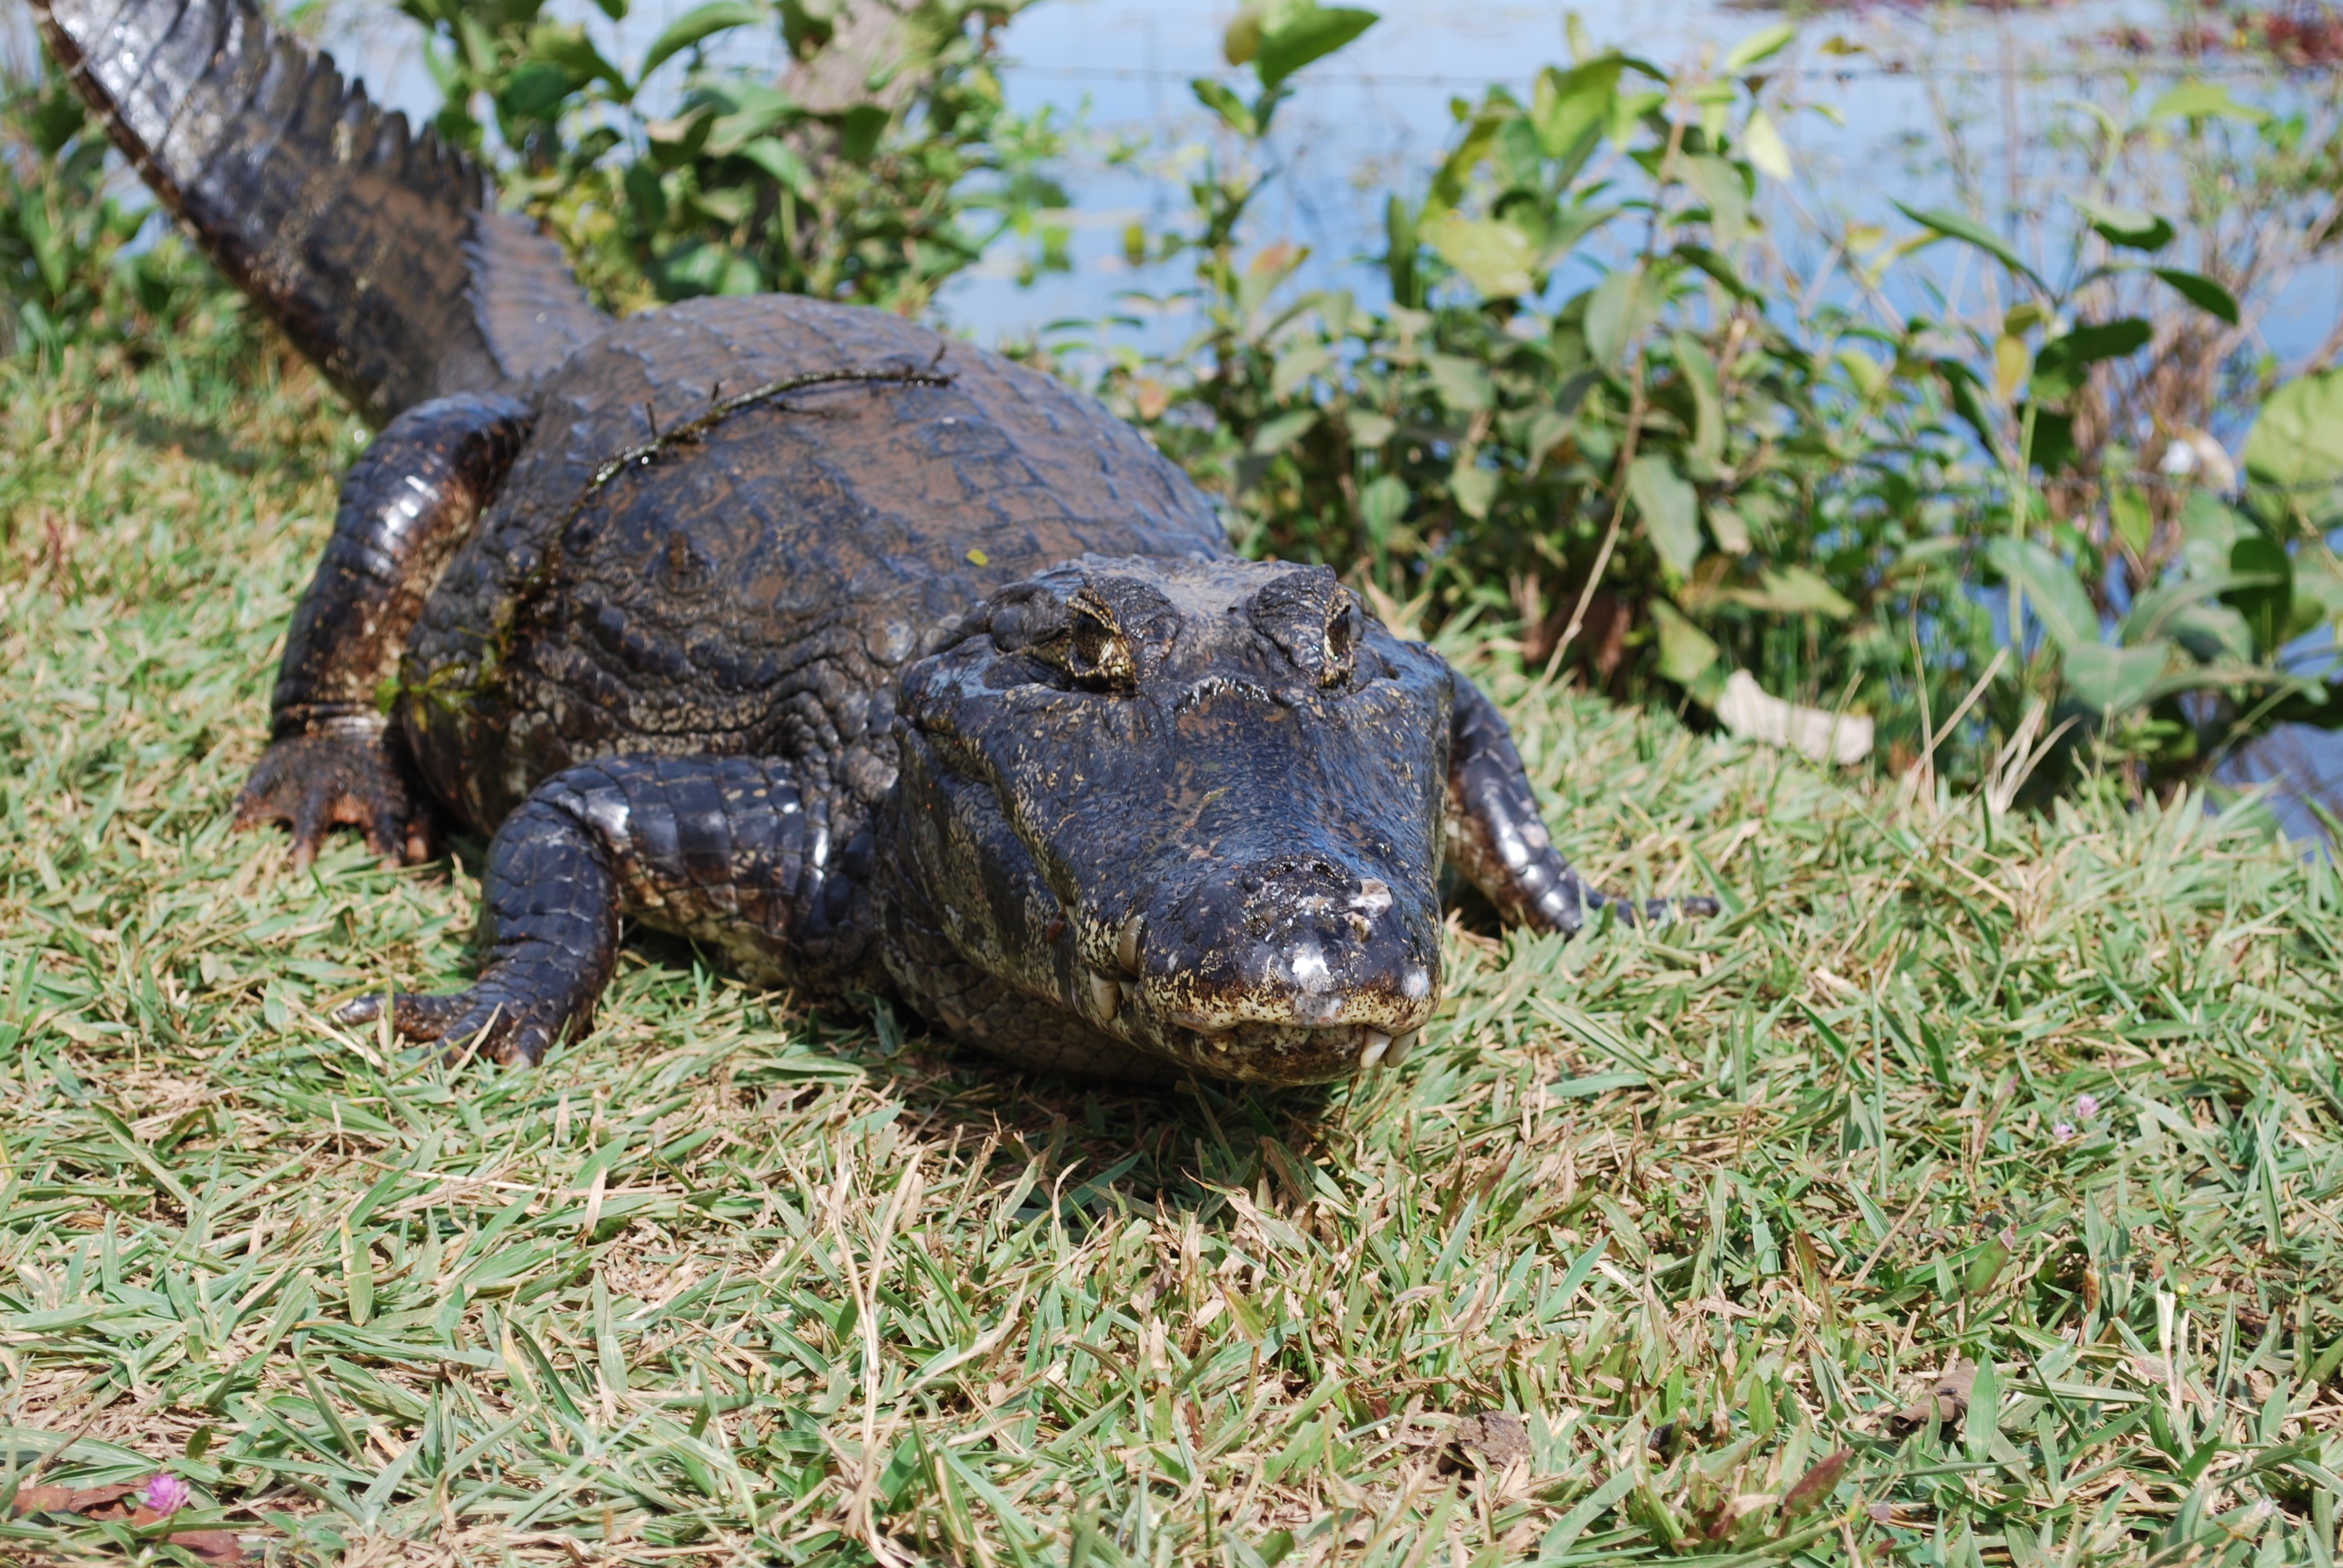
swamp, wildlife, turtle, reptile, fauna, alligator, tortoise, vertebrate, brazil, box turtle, mato grosso, common snapping turtle, american alligator, emydidae, chelydridae